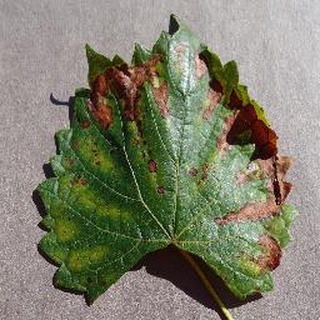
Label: grape_esca_black_measles